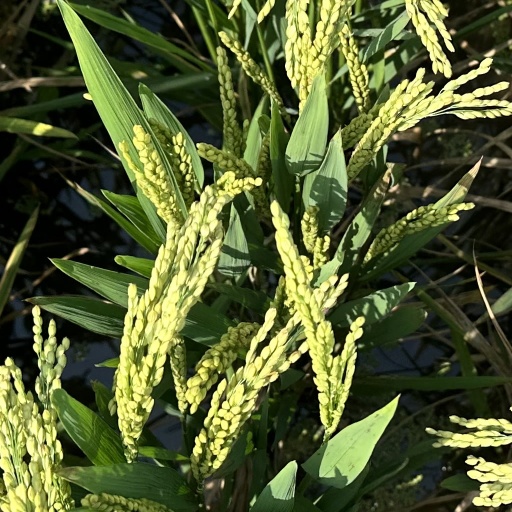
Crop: rice